Sam Aronson

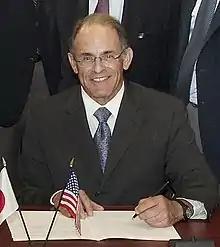
Sam Aronson at 2012 signing of Riken-BNL agreement renewal

Sam Aronson is an American physicist, formerly president of the American Physical Society in 2015 and also formerly the director of the Brookhaven National Laboratory from 2006 to 2012.